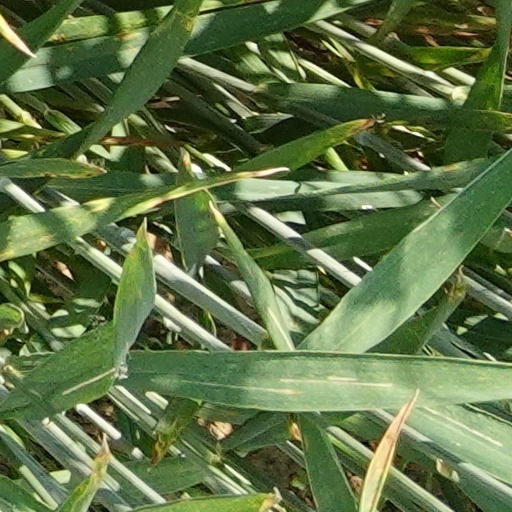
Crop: wheat